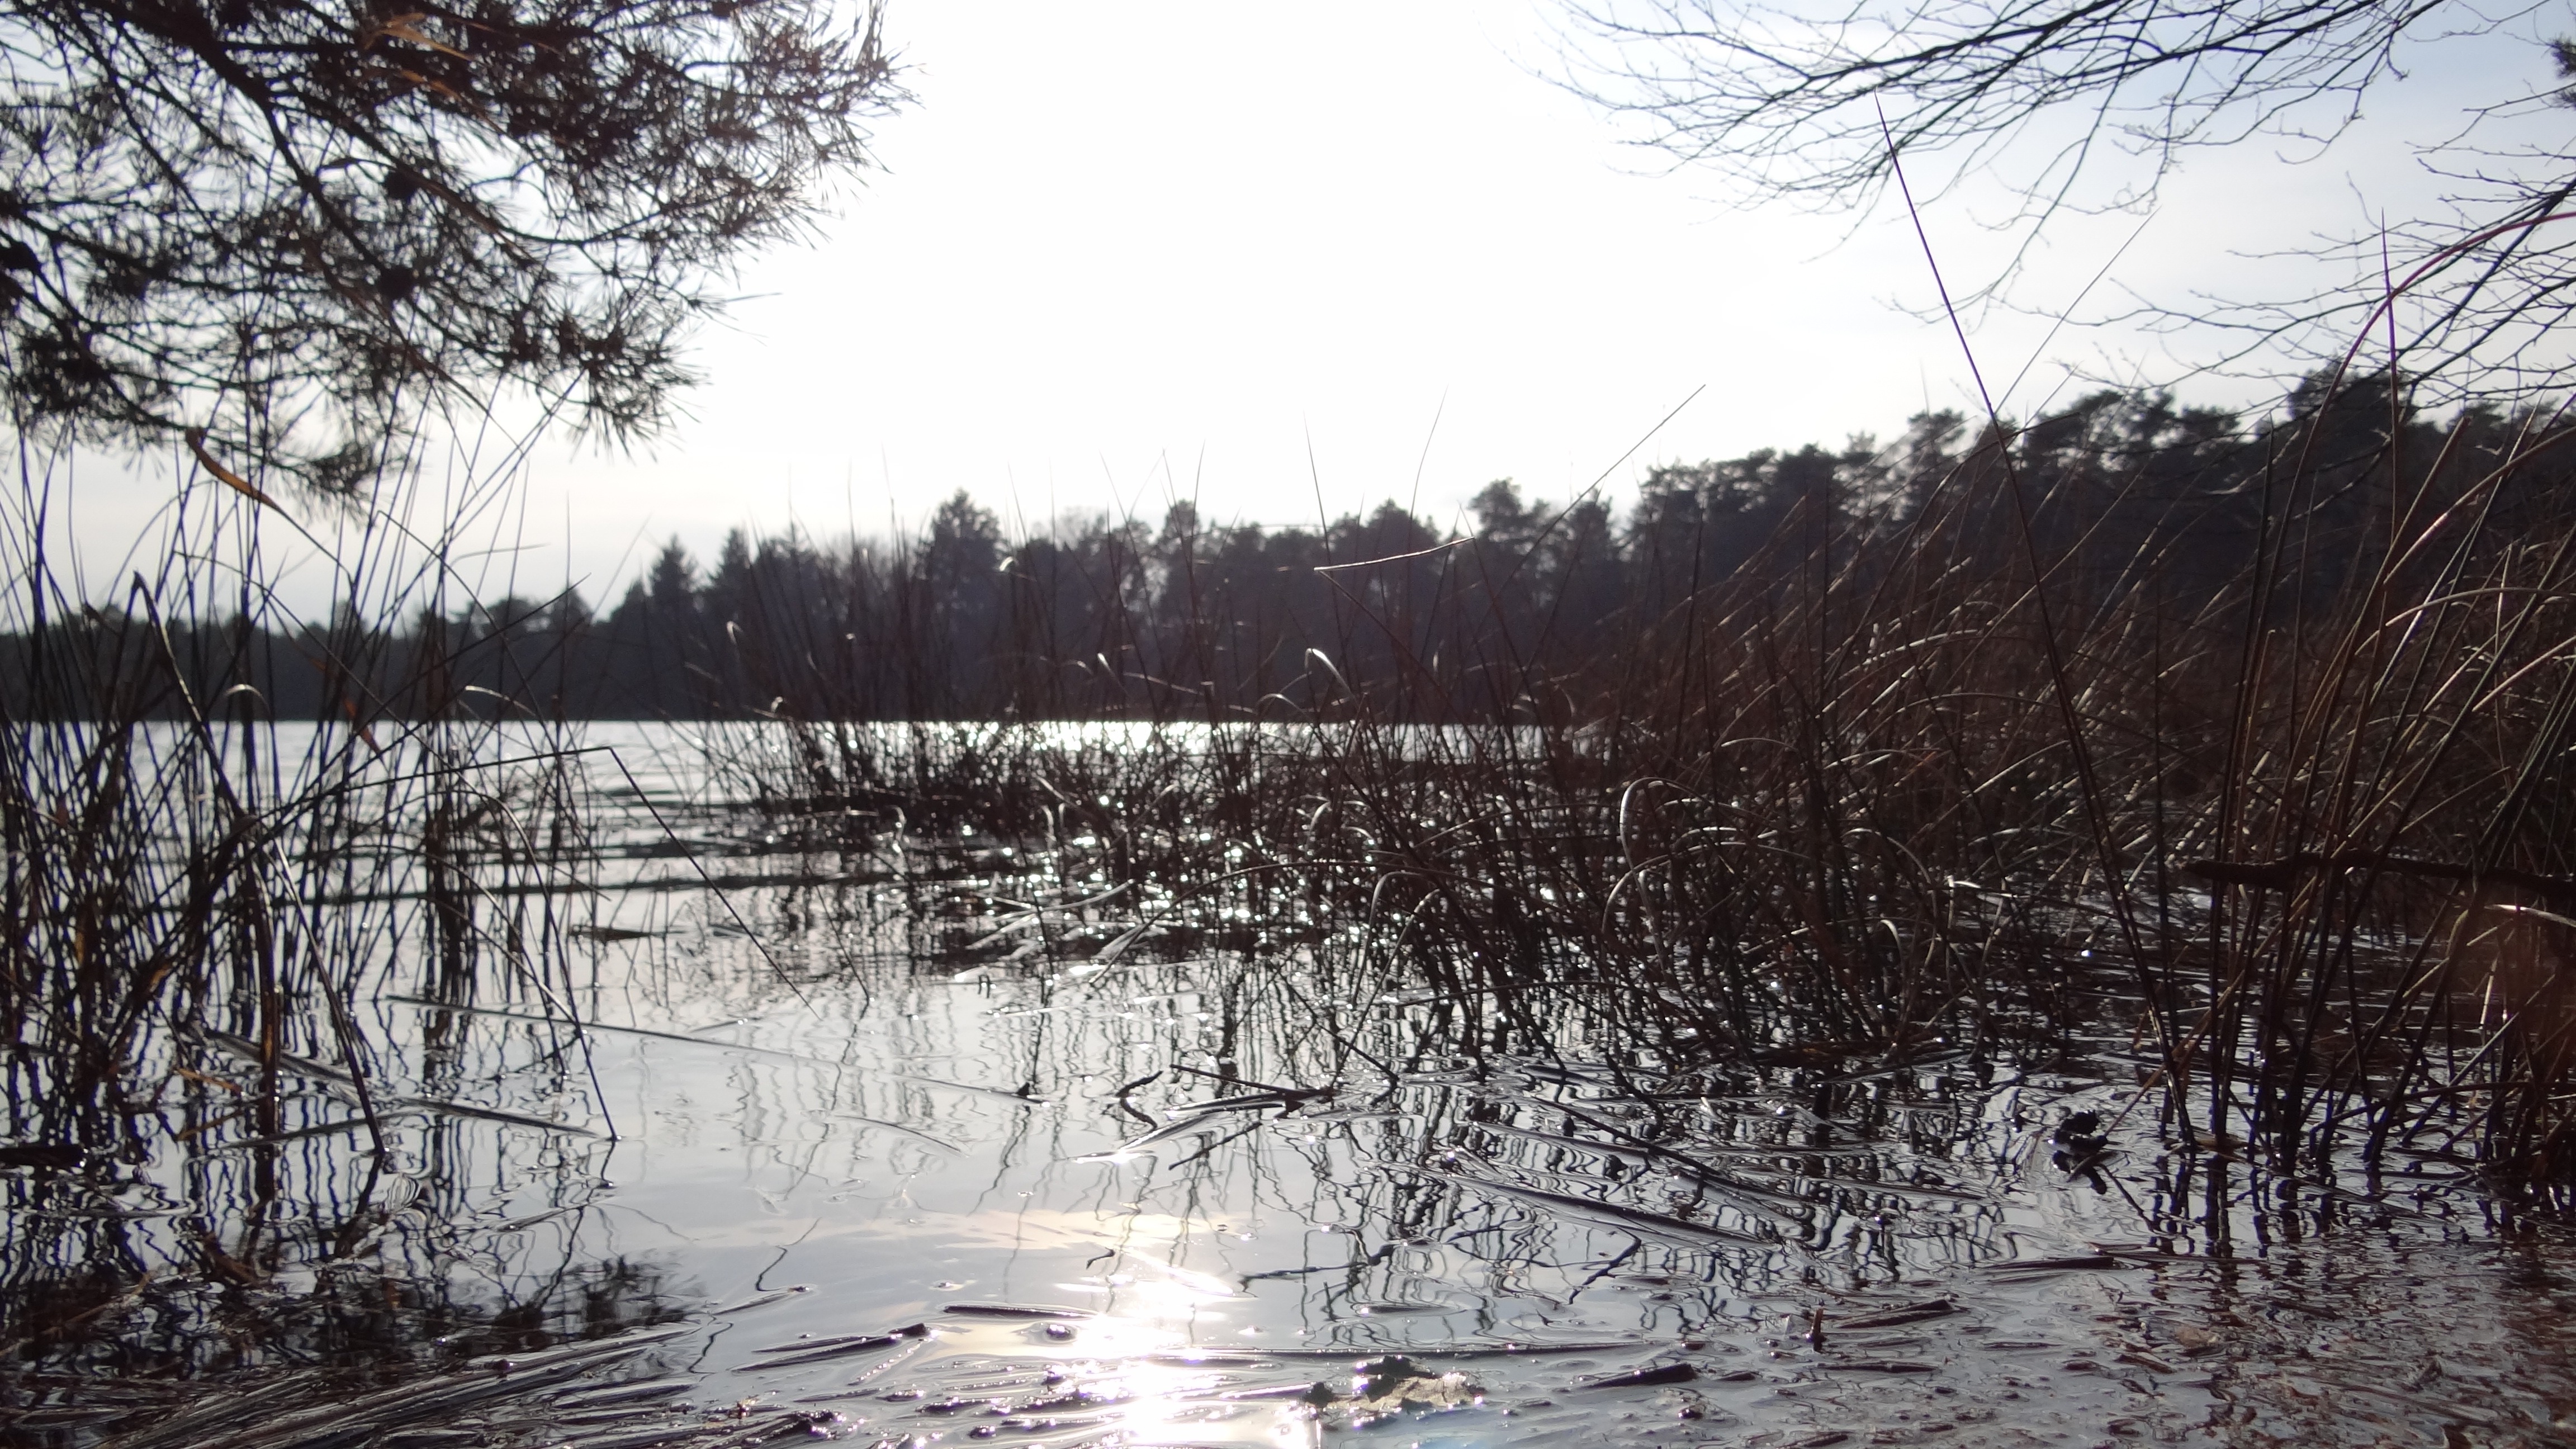
tree, water, nature, marsh, swamp, snow, winter, sun, morning, lake, river, reed, pond, reflection, season, waterway, wetland, habitat, water bird, mirroring, natural environment, atmospheric phenomenon, bayou